Electronic waste

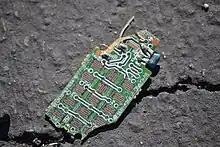
A fragment of a discarded circuit board from a television remote

Electronic waste (or e-waste) describes discarded electrical or electronic devices. It is also commonly known as waste electrical and electronic equipment (WEEE) or end-of-life (EOL) electronics. Used electronics which are destined for refurbishment, reuse, resale, salvage recycling through material recovery, or disposal are also considered e-waste. Informal processing of e-waste in developing countries can lead to adverse human health effects and environmental pollution. The growing consumption of electronic goods due to the Digital Revolution and innovations in science and technology, such as bitcoin, has led to a global e-waste problem and hazard. The rapid exponential increase of e-waste is due to frequent new model releases and unnecessary purchases of electrical and electronic equipment (EEE), short innovation cycles and low recycling rates, and a drop in the average life span of computers.